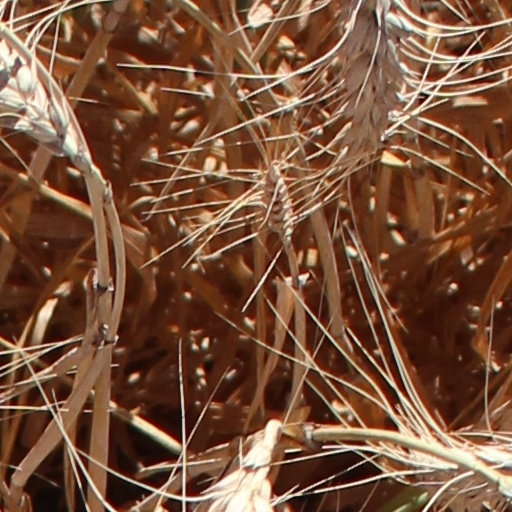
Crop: wheat